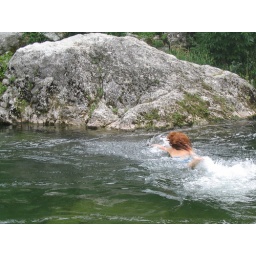
jumping from the ponte romano and sunning on the rock in the centre of the river